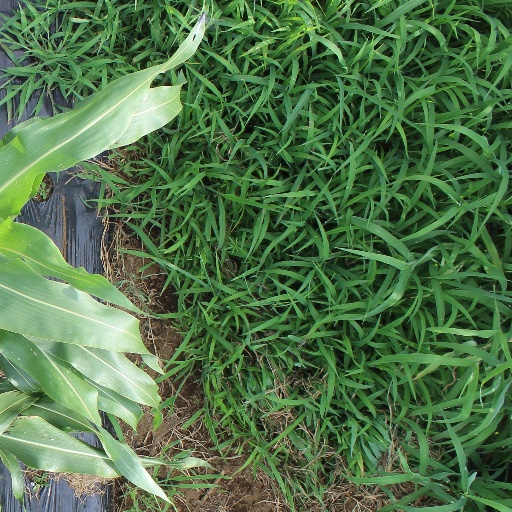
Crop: sorghum